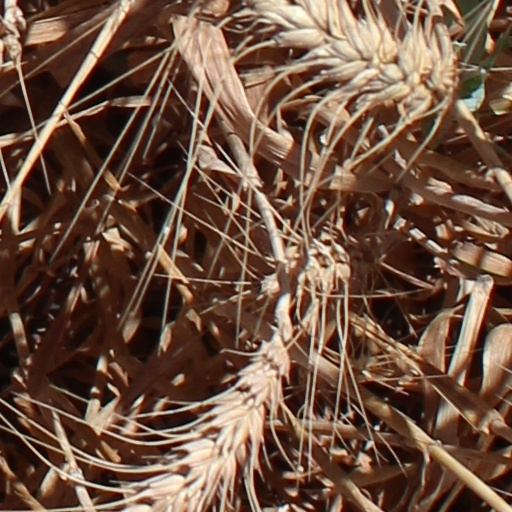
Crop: wheat